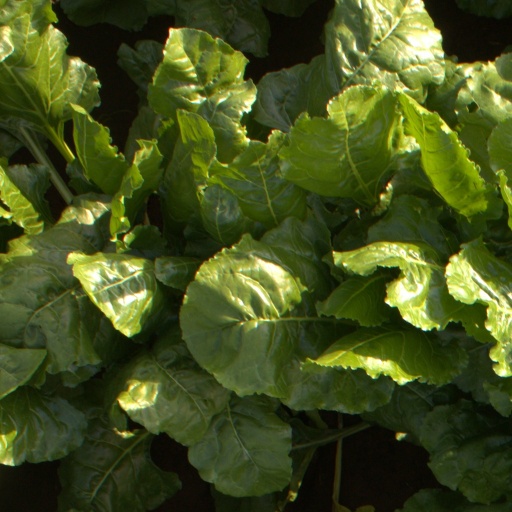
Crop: sugar beet